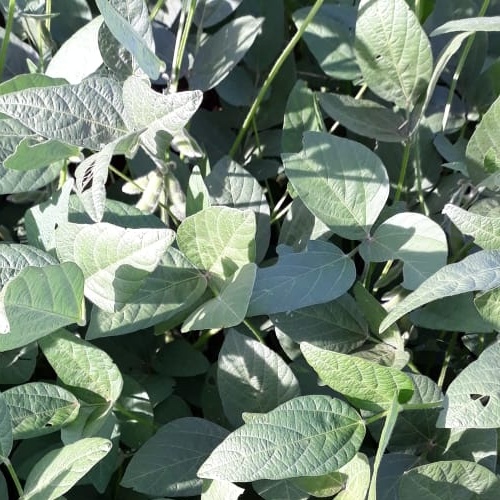
Label: Caterpillar